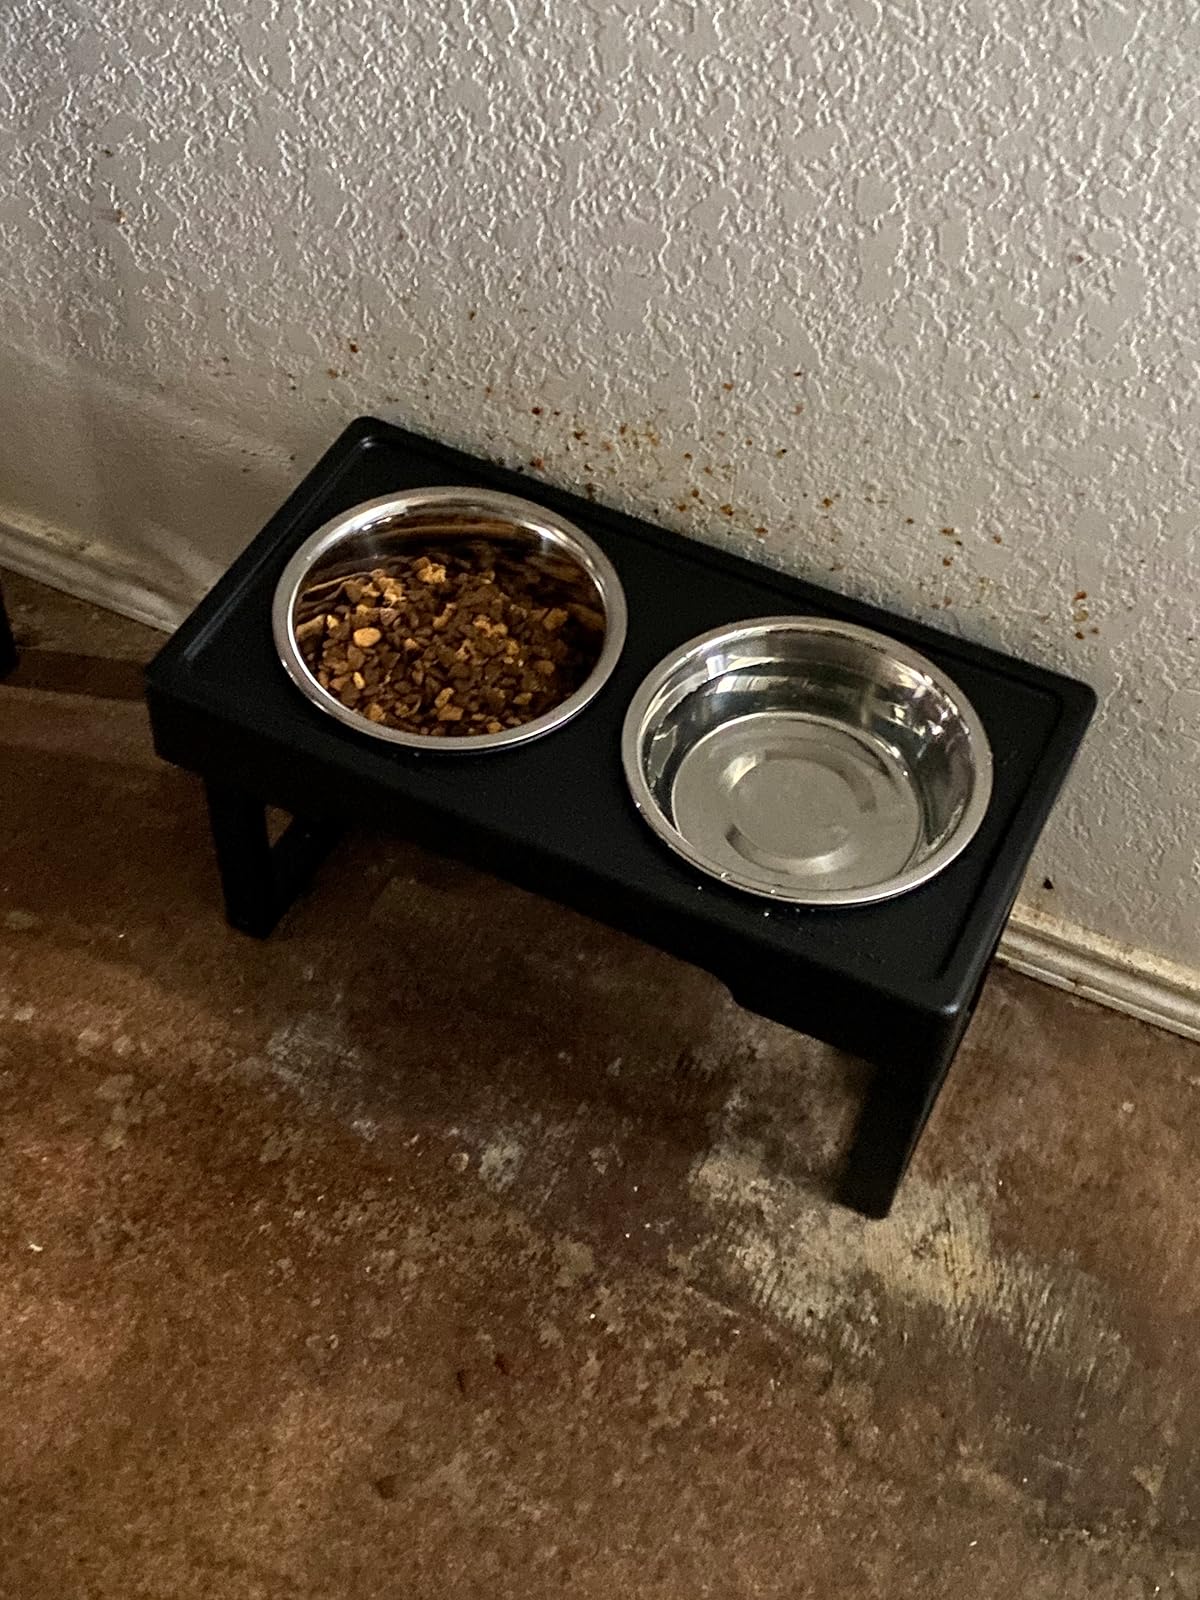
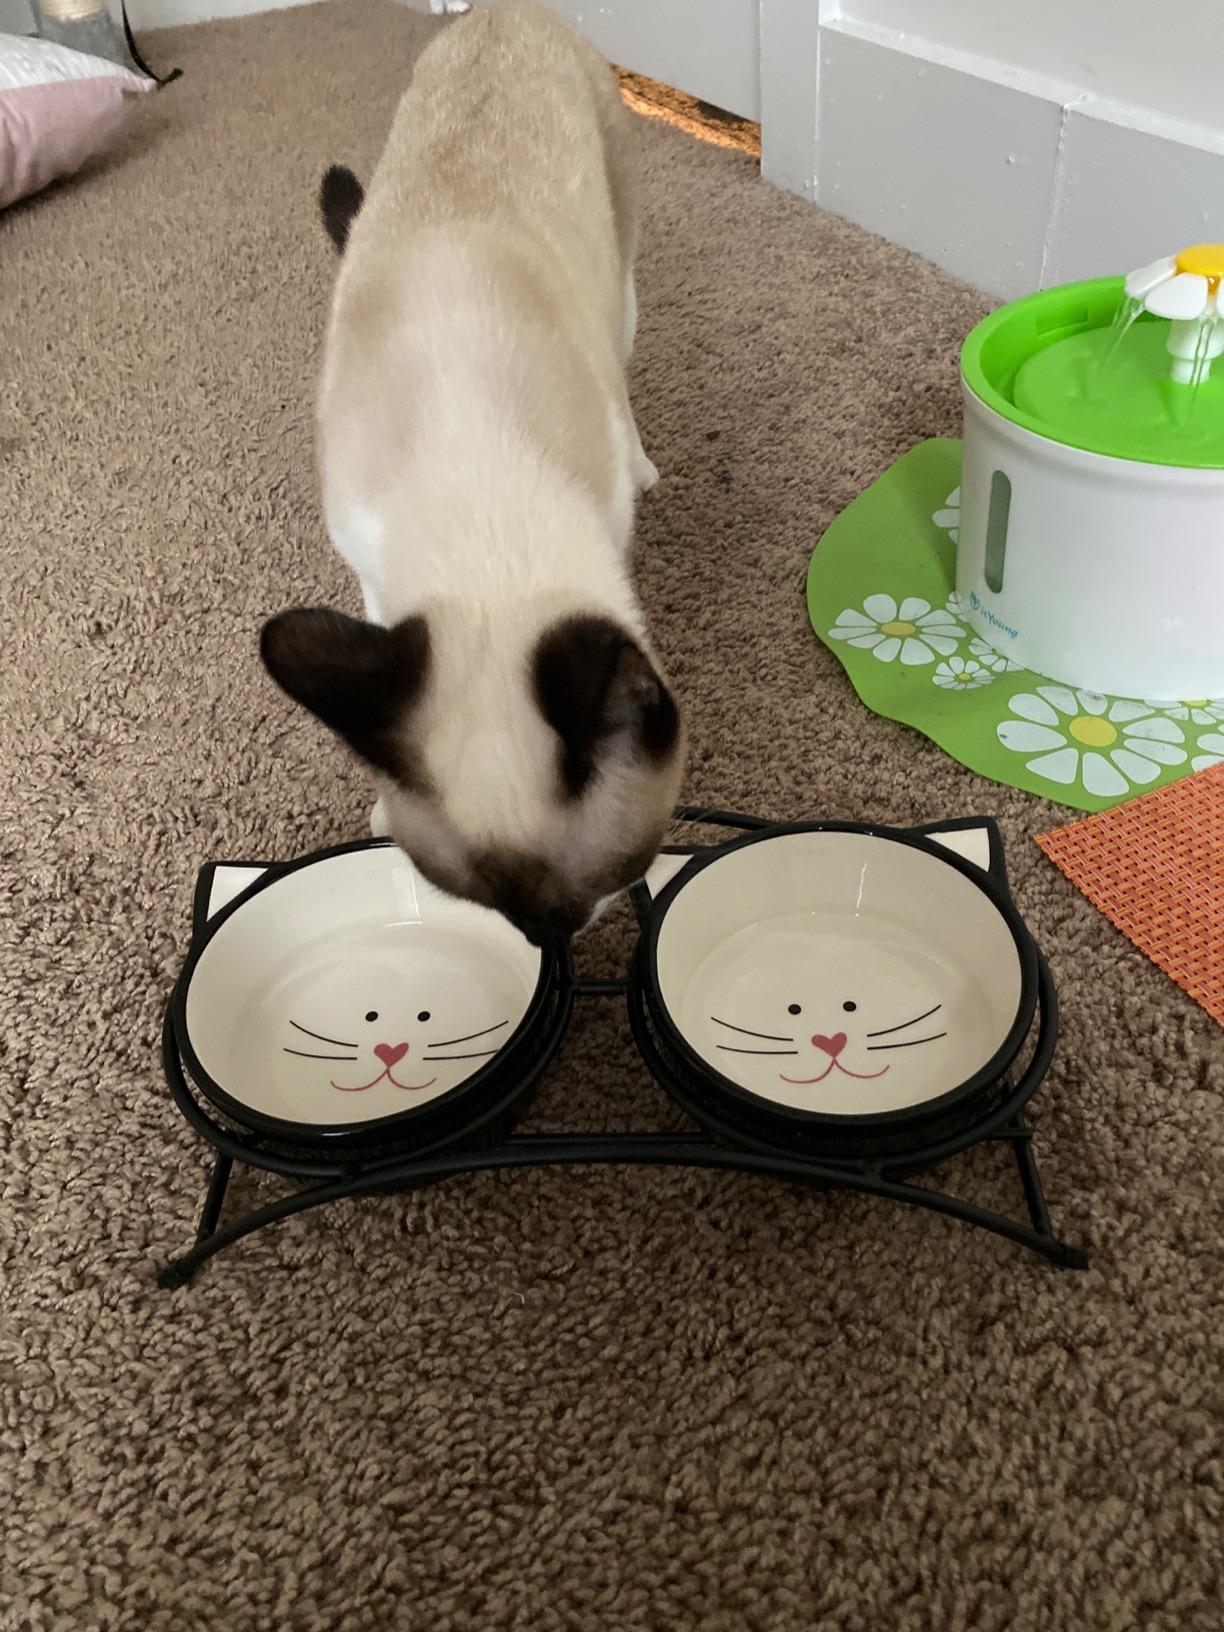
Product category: items_bowl
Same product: no